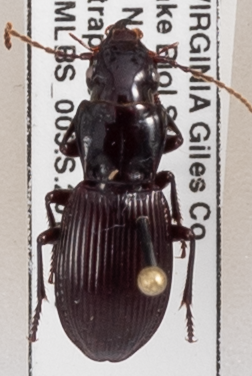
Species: Pterostichus rostratus
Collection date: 2018-09-25
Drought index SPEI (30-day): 1.594
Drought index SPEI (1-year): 1.69
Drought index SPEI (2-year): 1.594